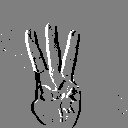
ASL letter: w